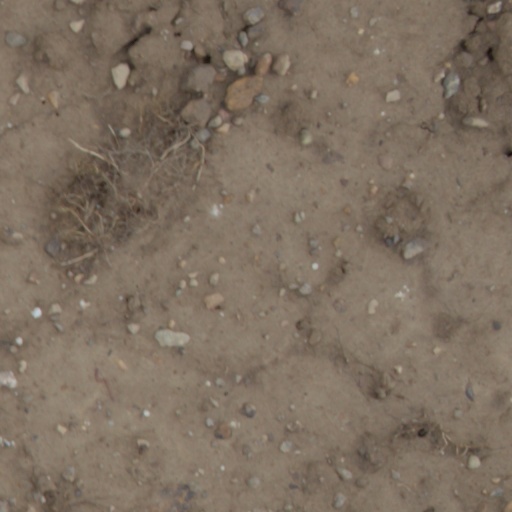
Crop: wheat